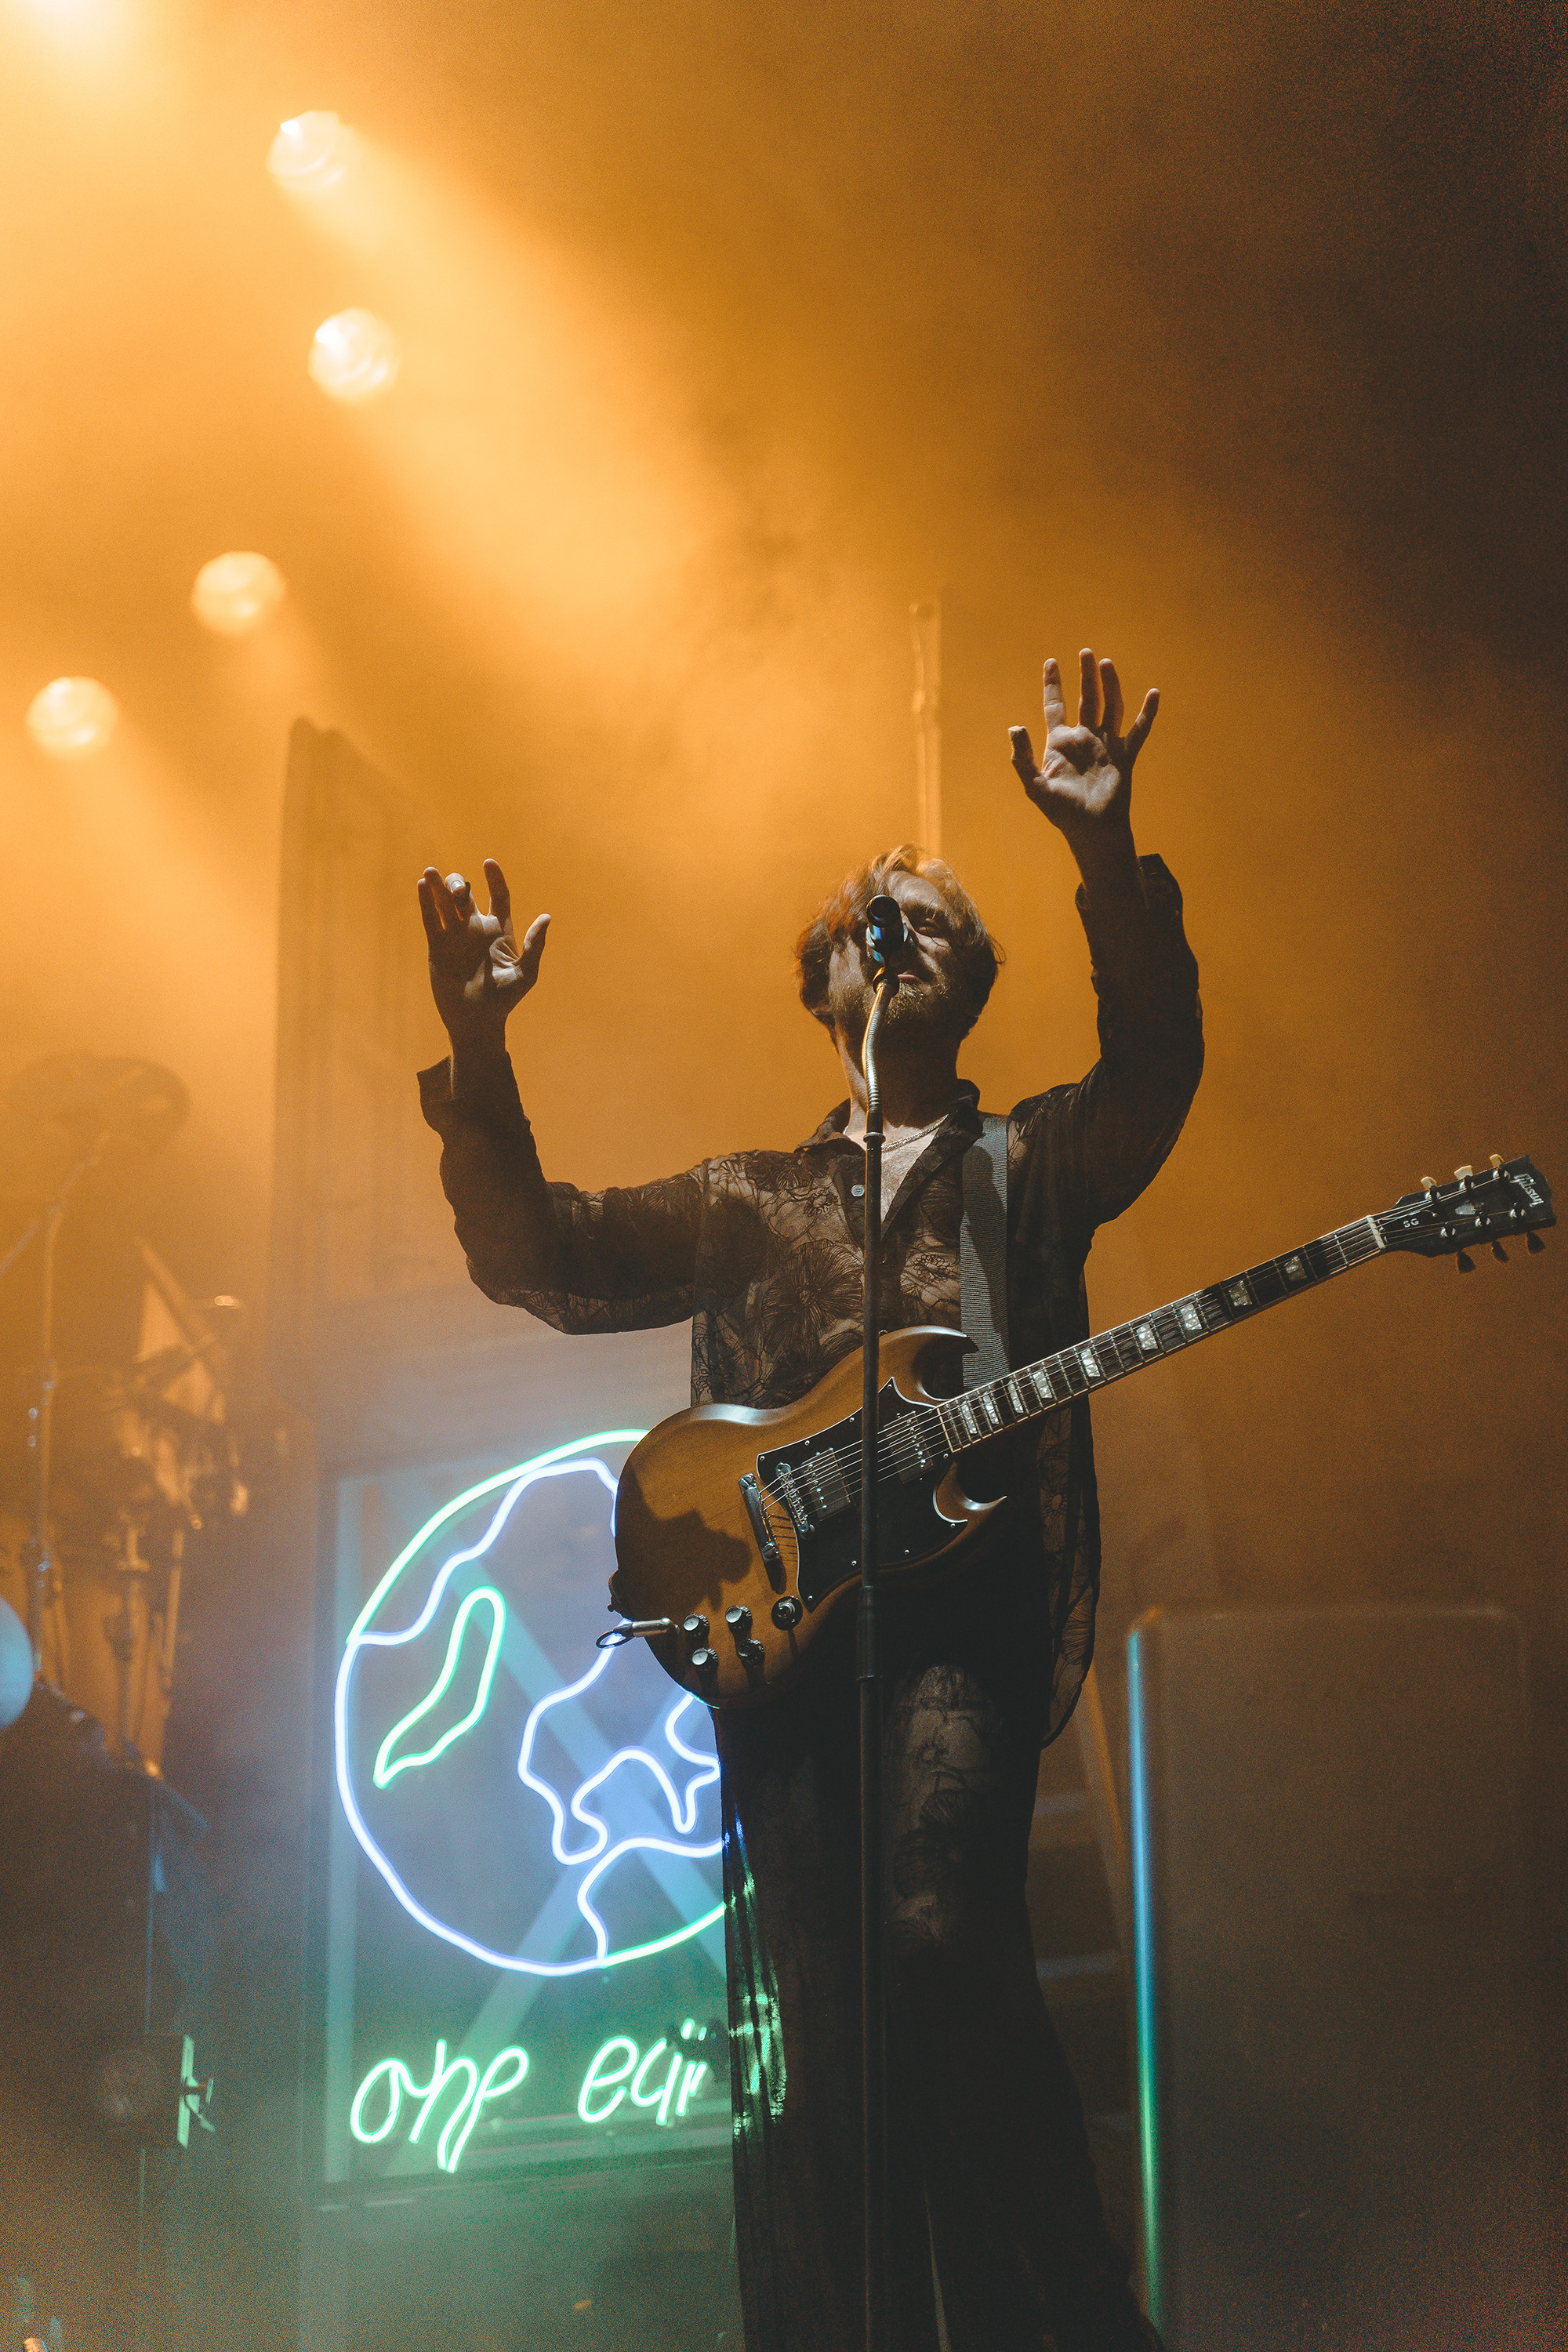
performance, entertainment, concert, performing arts, musician, rock concert, guitarist, music, guitar, event, public event, music artist, bassist, stage, string instrument, bass guitar, plucked string instruments, musical ensemble, music venue, performance art, pop music, musical instrument, artist, electric guitar, metal